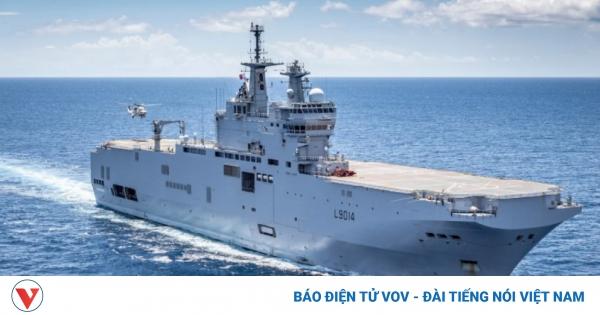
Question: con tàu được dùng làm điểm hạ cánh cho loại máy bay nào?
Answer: con tàu được dùng để làm điểm hạ cánh cho trực thăng